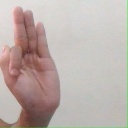
अक्षर: फ